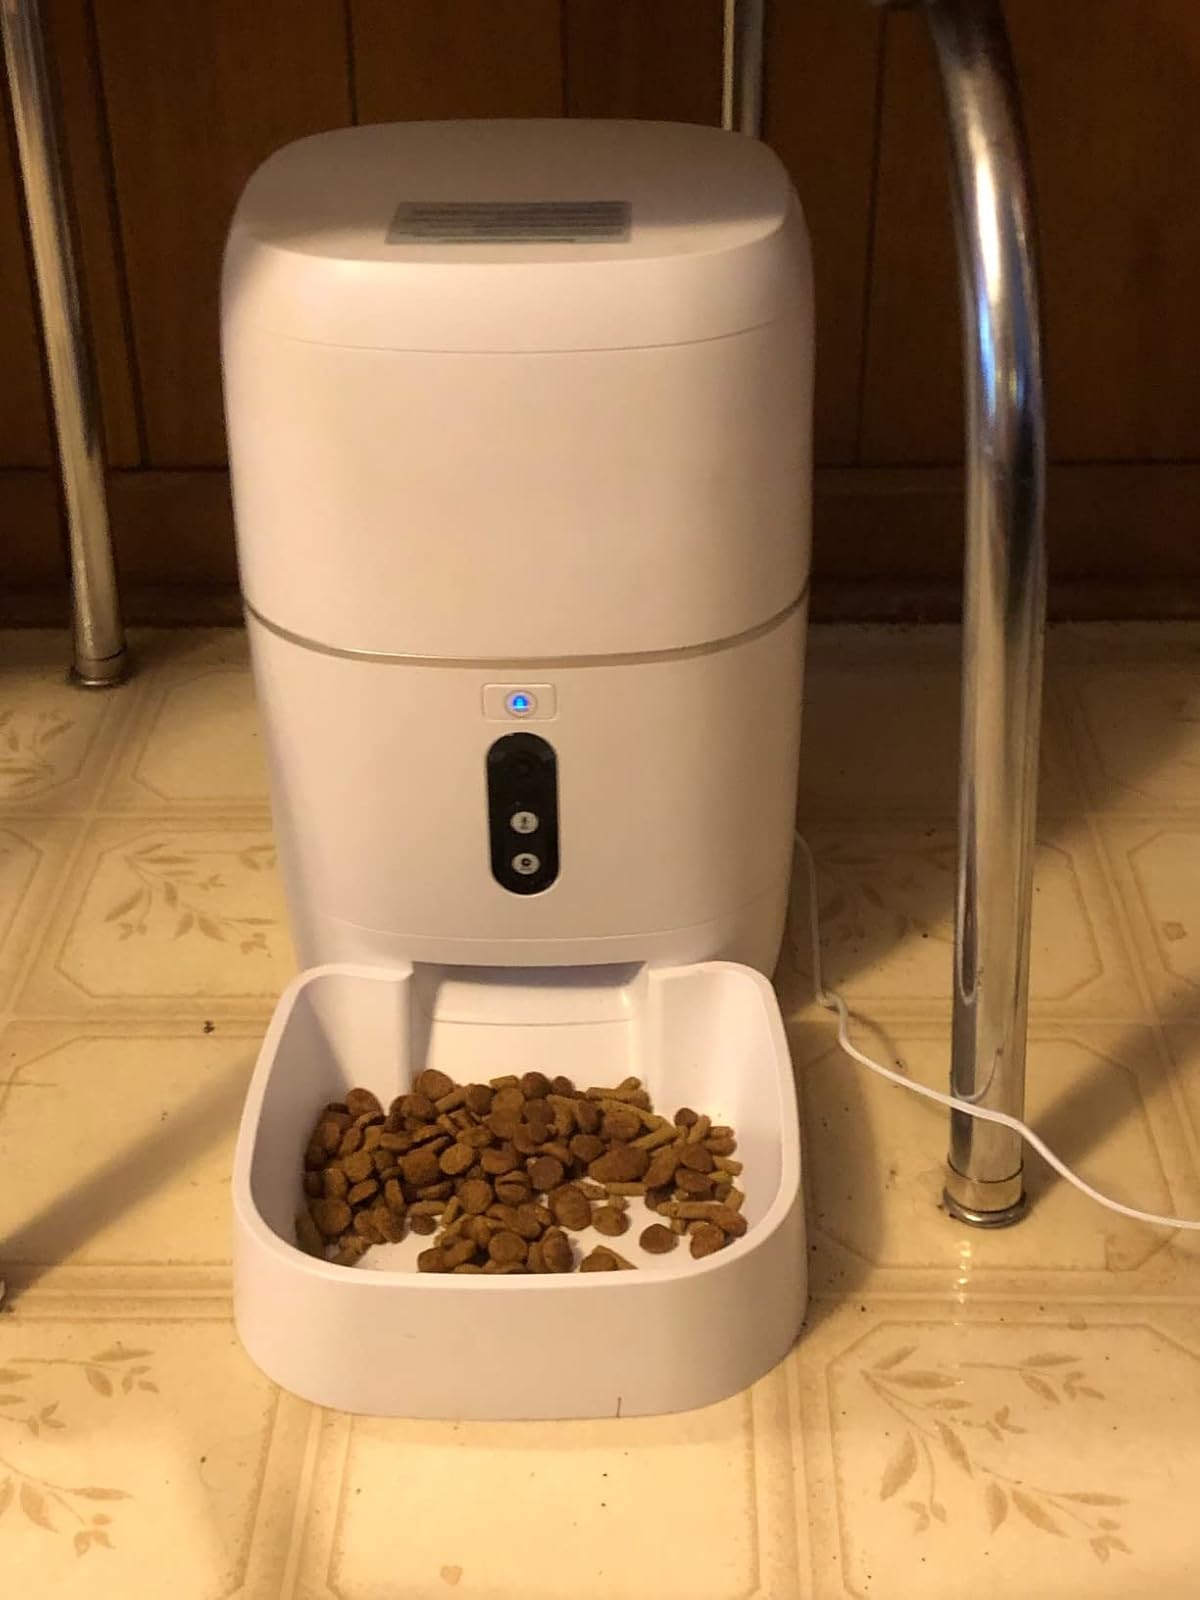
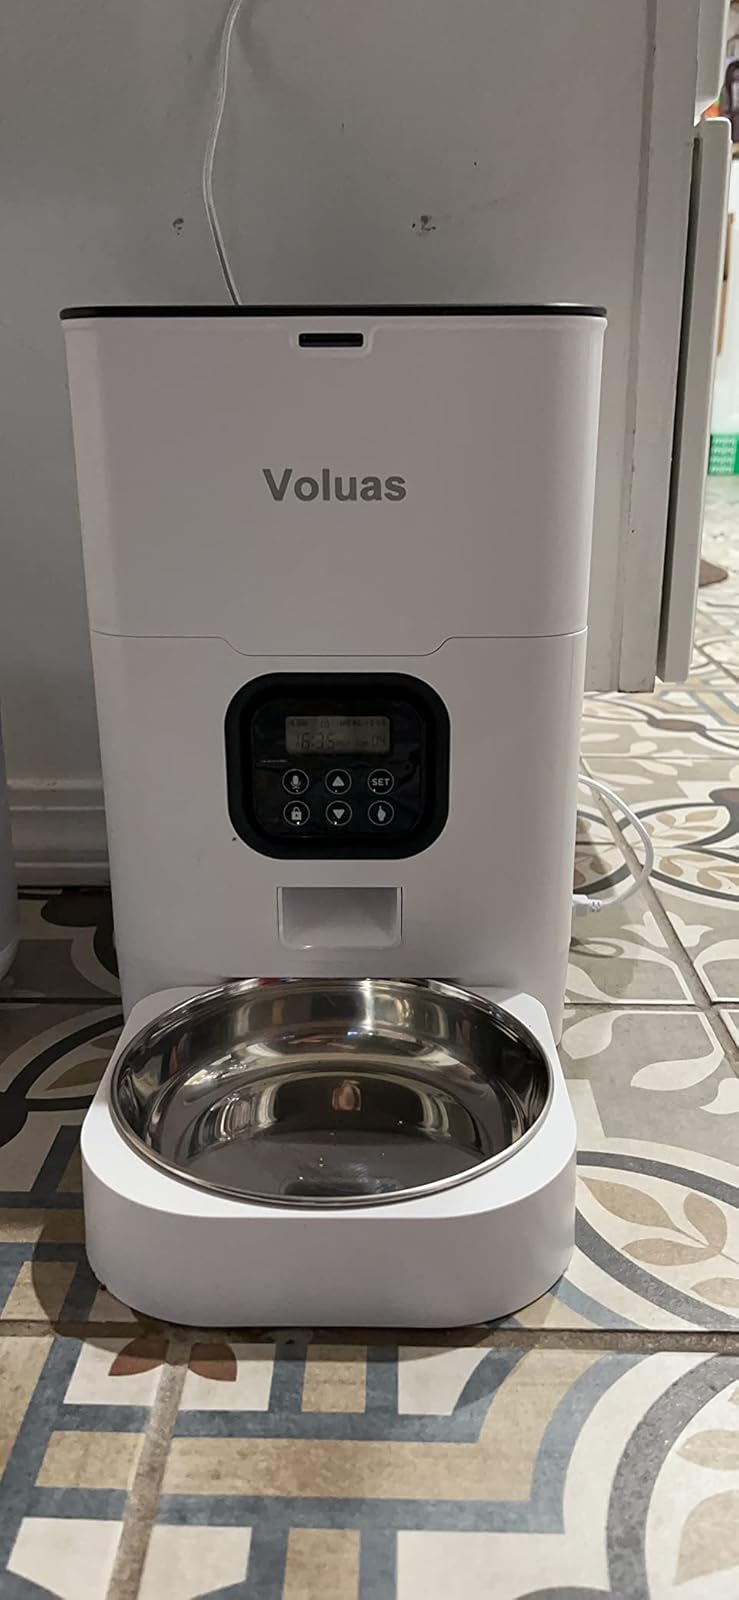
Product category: items_feeder
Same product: no